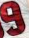
Number: 9